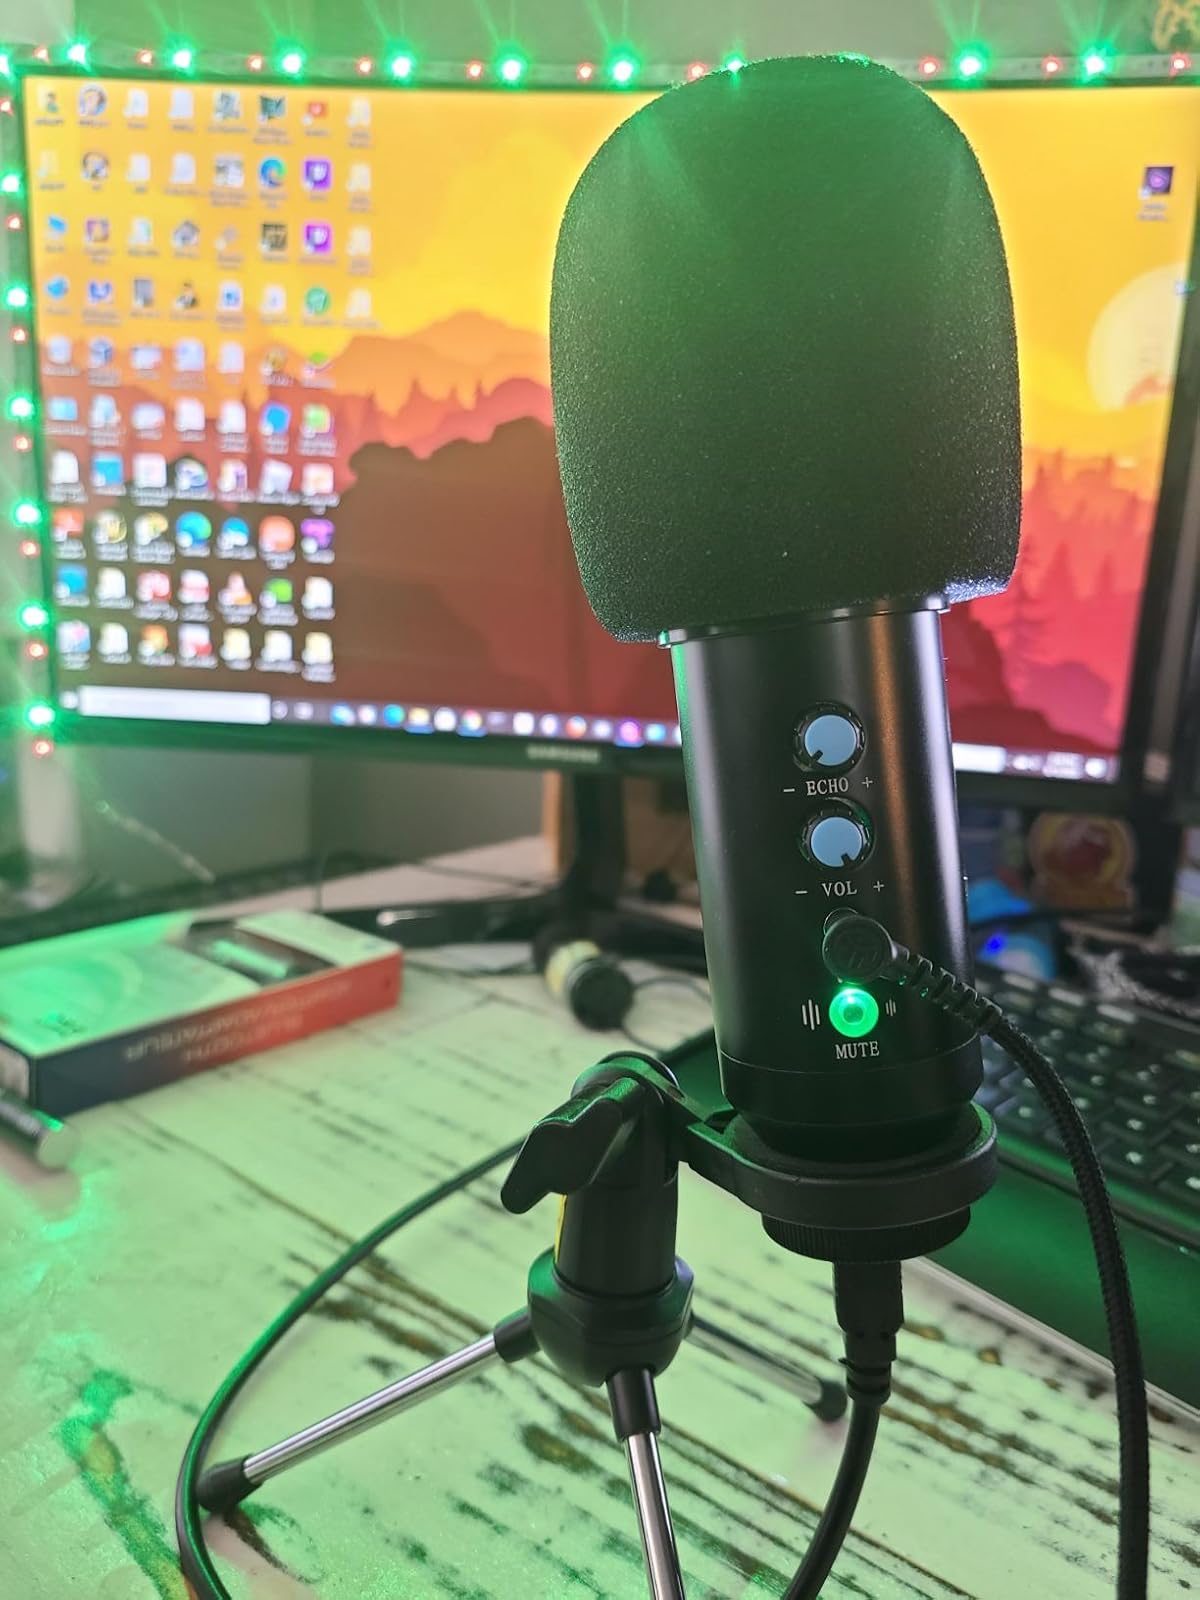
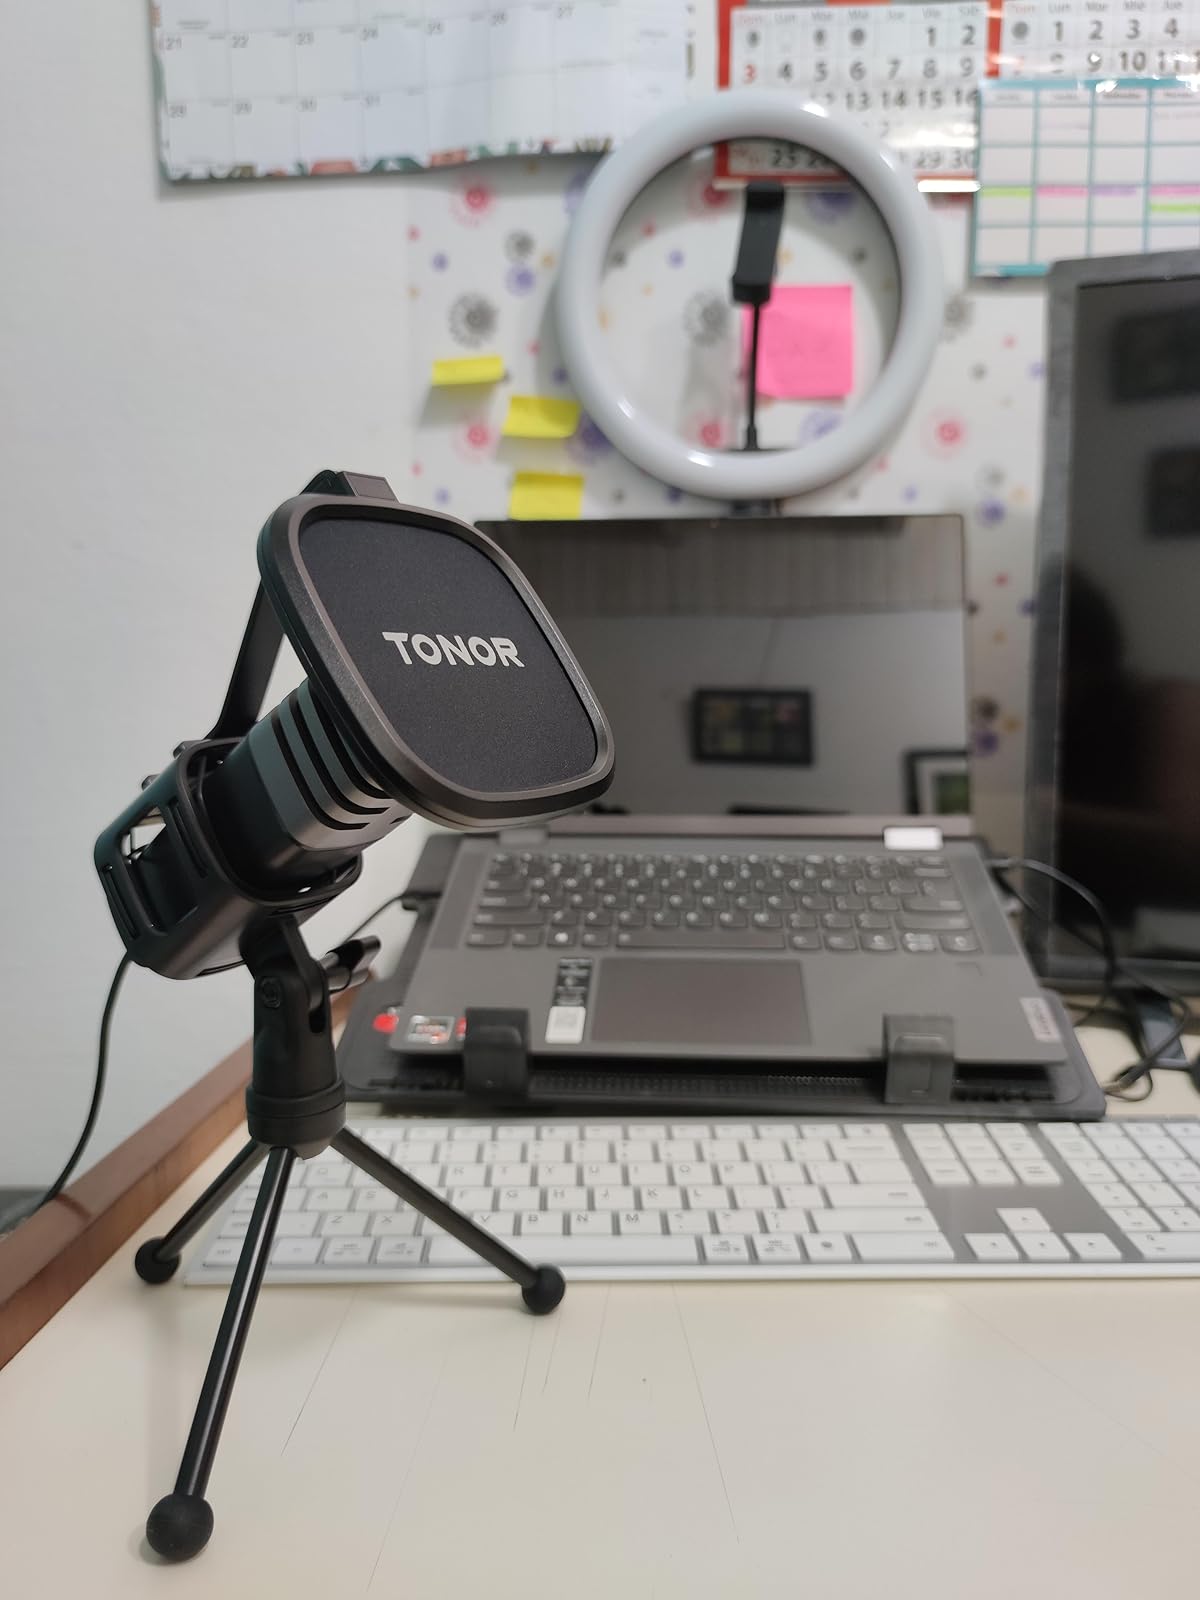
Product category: microphone
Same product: no